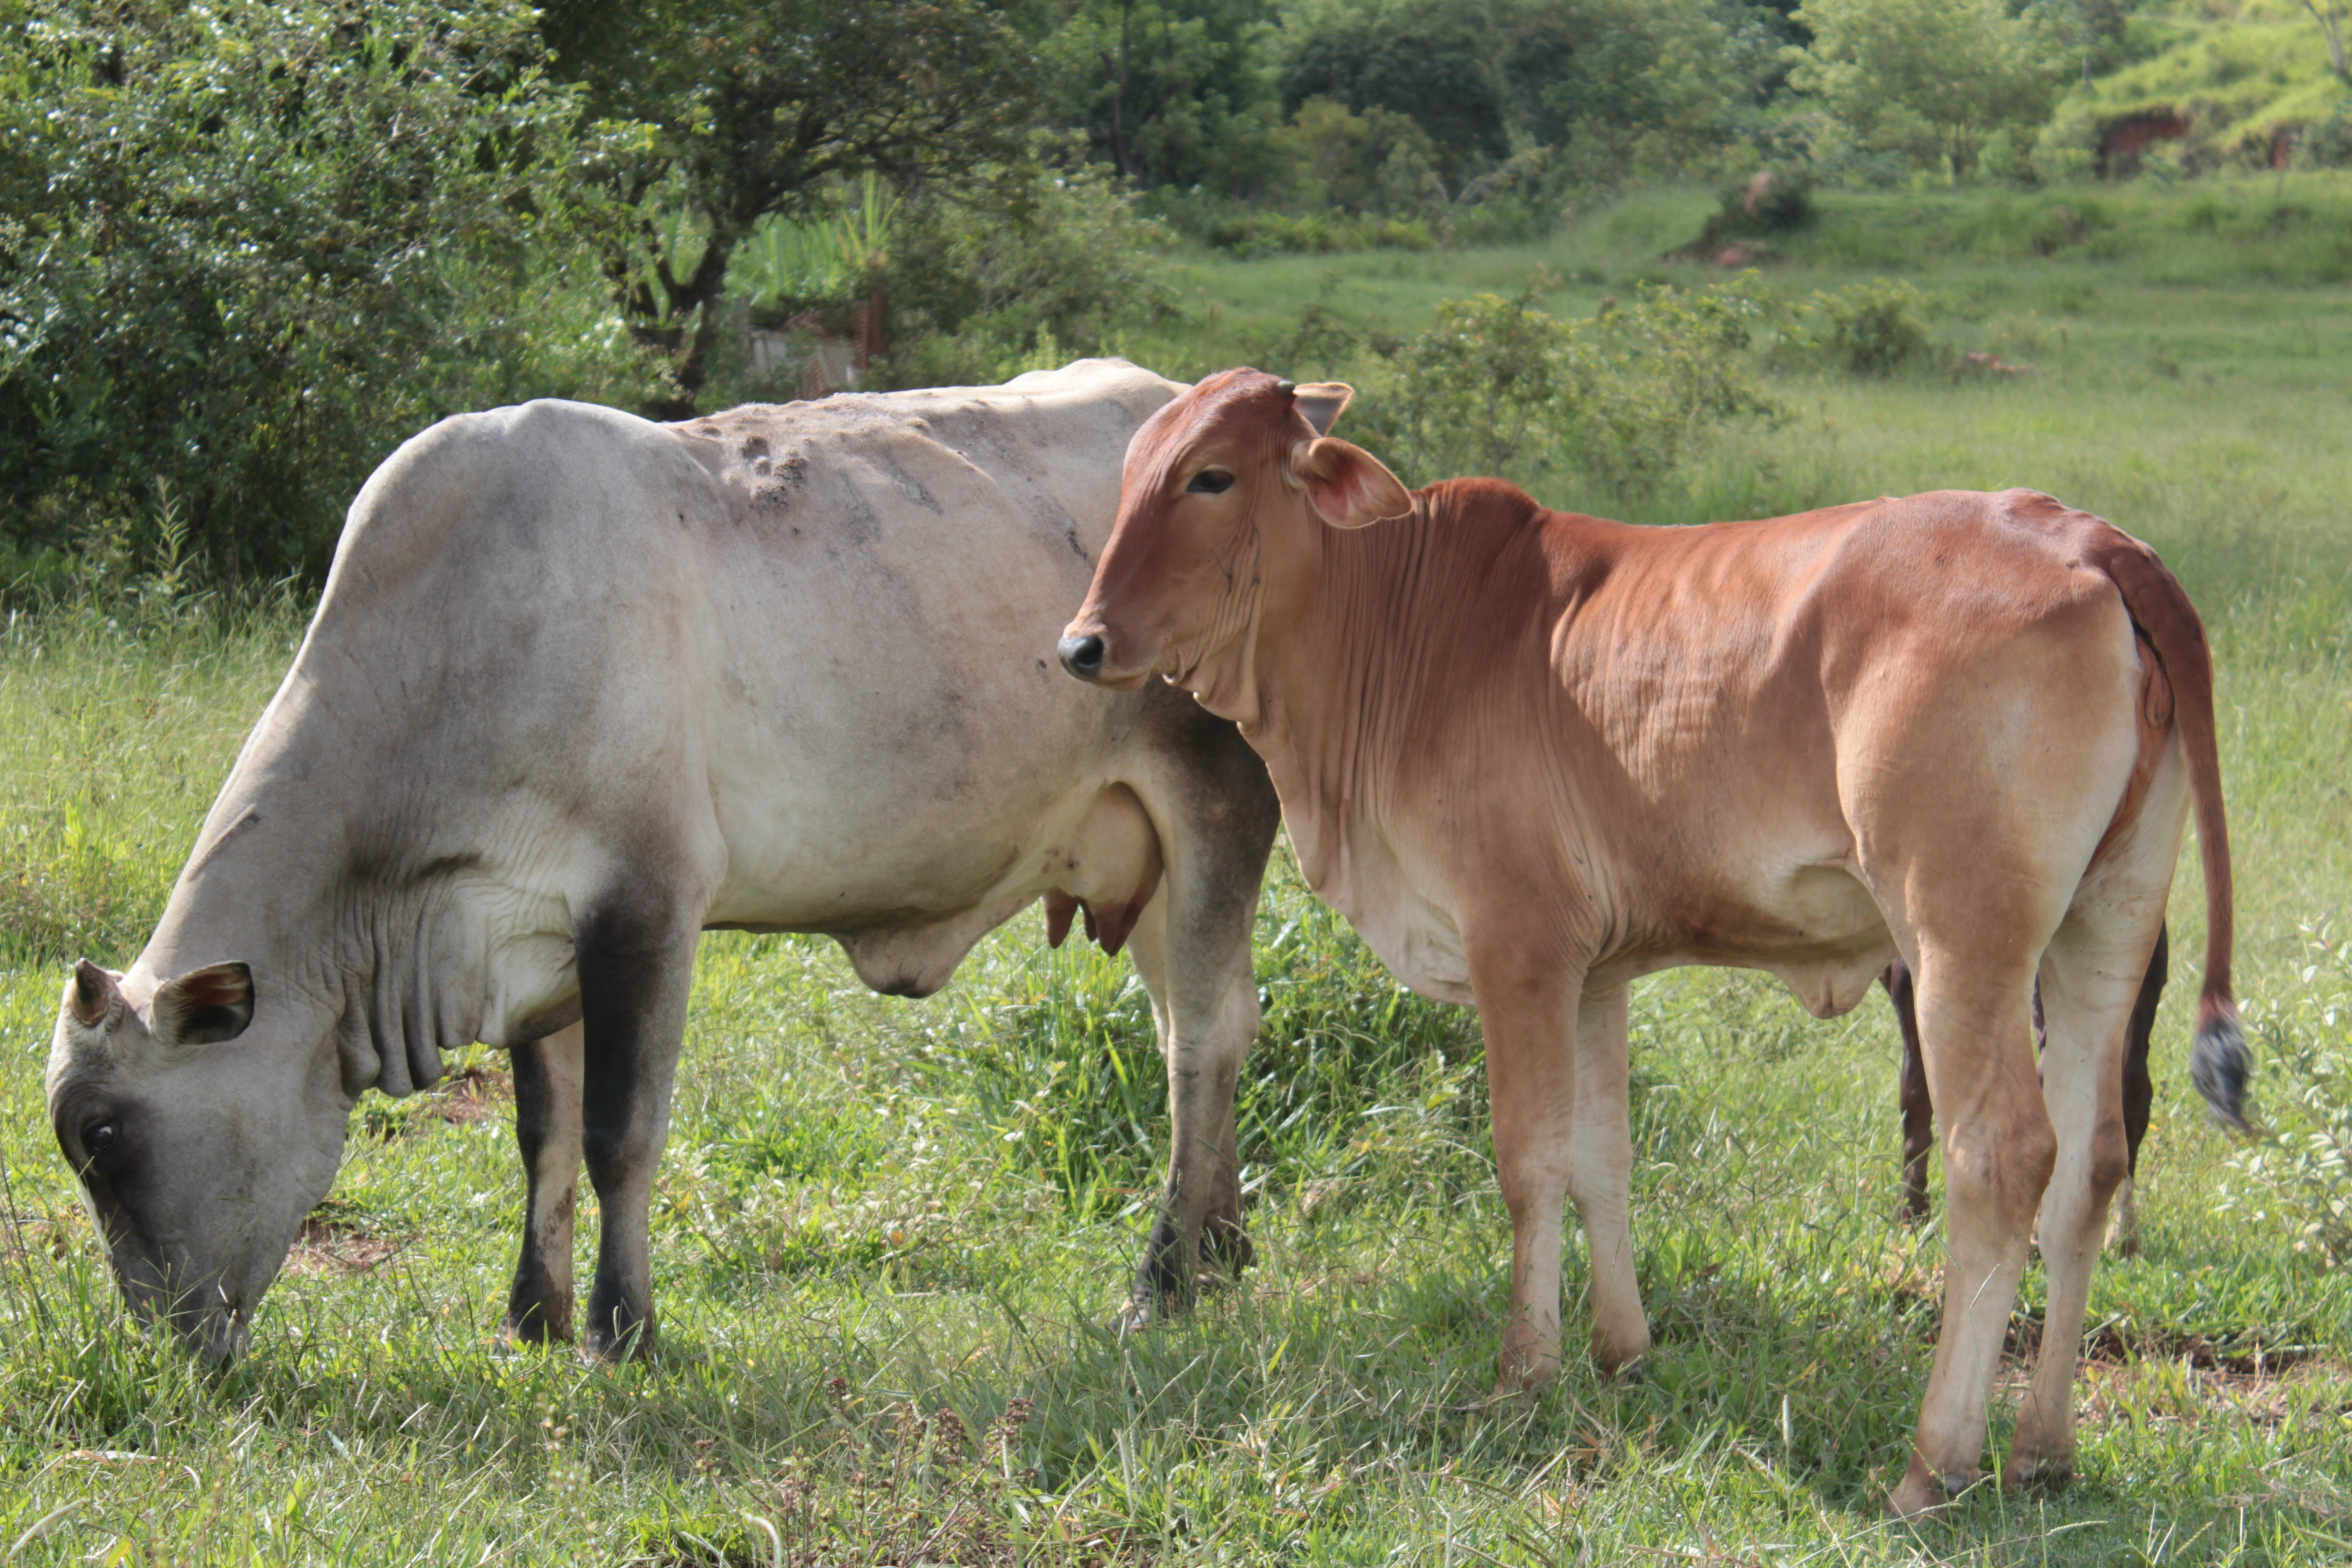
grass, farm, meadow, prairie, wildlife, cow, cattle, herd, pasture, grazing, mammal, fauna, grassland, vertebrate, mare, habitat, ox, boi, cattle like mammal, horse like mammal, mustang horse